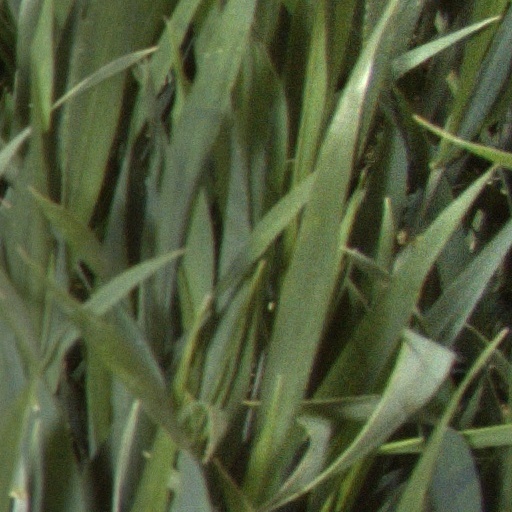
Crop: wheat